CrossFit Games

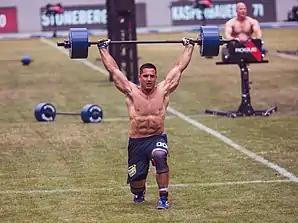
Jason Khalipa at the 2014 CrossFit Games, performing an Overhead Walking Lunge at the soccer stadium in Carson

Athletes at the Games compete in a series of workouts and activities over the course of a few days. The competition events at the CrossFit Games are not necessarily the same as workouts in a CrossFit gym and can include elements not normally seen in a CrossFit gym. The events are generally not announced in advance before the Games; the Games is set up as a test of fitness, and the founder of CrossFit Greg Glassman believes that CrossFit training should prepare athletes for "the unknown" and "the unknowable", so the fittest athletes should be able to handle any task given. Athletes are therefore kept in the dark as to exactly what they may face in the Games, and they may learn about the events days, hours, or minutes beforehand, sometimes not knowing the details of the events even after they have started on the event. These events test the athletes on what CrossFit defines as the ten fitness domains: "cardiovascular/respiratory endurance, stamina, strength, flexibility, power, speed, coordination, agility, balance, and accuracy", so that the fittest athlete can be determined using CrossFit's own criteria. The first Games only had 3 events; in the following years, the number of events gradually increased, and the Games now typically have 12–15 events held over a period of three to five days. Each event is scored individually; since 2011 the scoring system awards 100 points for the winner of every event, with lower-placing athletes receiving fewer points according to a points table. The athlete with the best combined score across all events is declared the champion and the "Fittest on Earth".